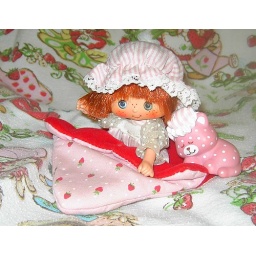
Strawberry Shortcake and her cat Custard are cute in their Strawberry-shaped sleeping bag.